Engineering Division TW-1

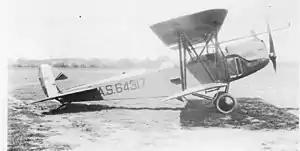

The Engineering Division TW-1 was an American two-seat training biplane designed by the United States Army Engineering Division, only two were built and the type did not enter production.